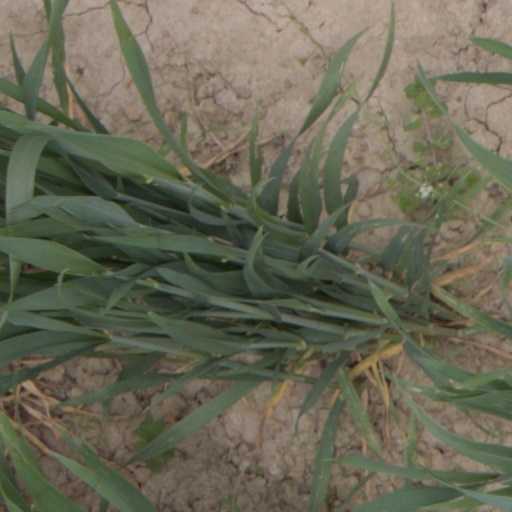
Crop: wheat